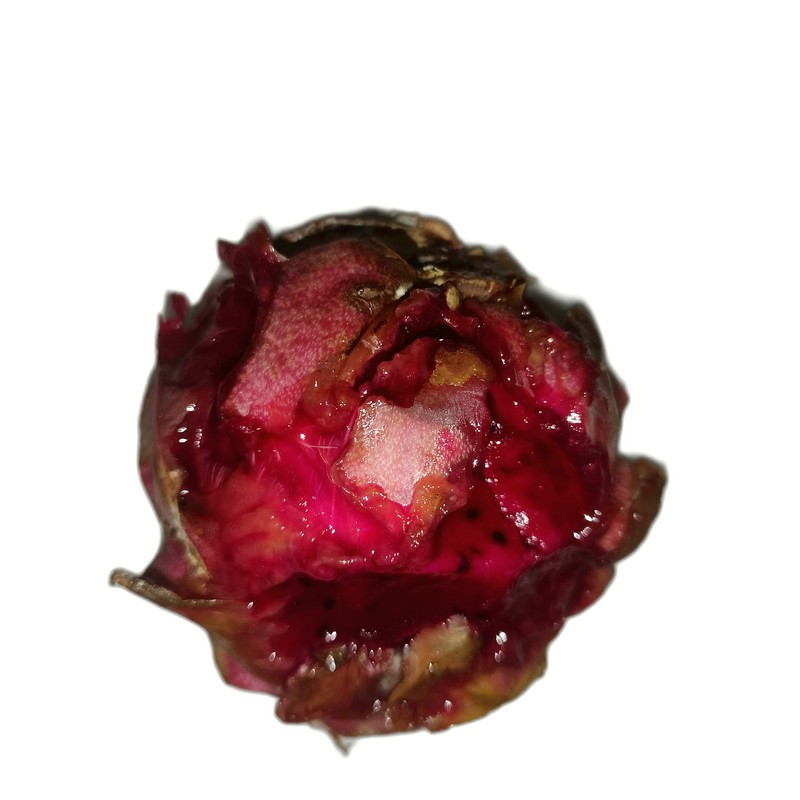
Label: Defect Dragon Fruit